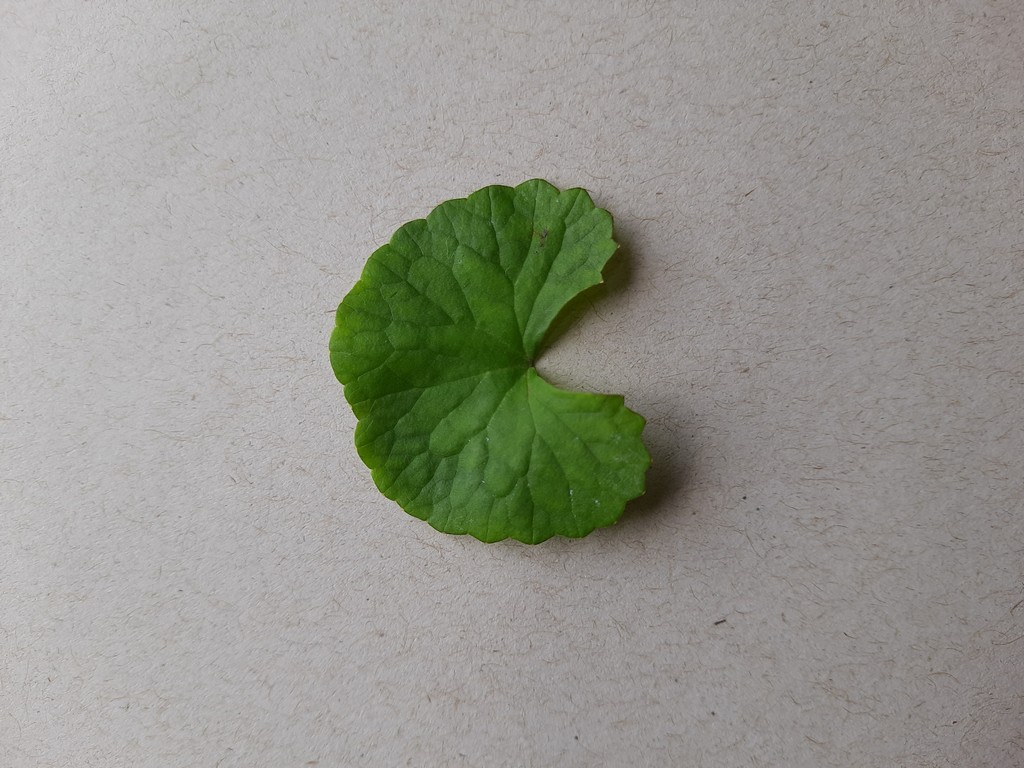
Label: Healthy